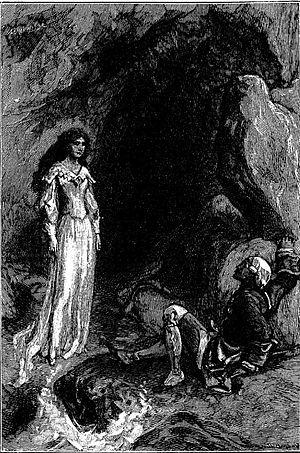
Illustration d'ouverture du conte La fée des Houles, collecté par Paul Sébillot, publié en 1883 dans les Contes de terre et de mer.
Les fées des houles sont des fées propres à la côte de la Manche qui s'étend de Cancale à Tréveneuc en Haute-Bretagne, aux Îles Anglo-Normandes, et connues par quelques fragments de récits dans le Cotentin. Elles vivraient dans les grottes et cavernes côtières nommées houles. Réputées magnifiques, immortelles et très puissantes, elles sont sensibles au sel. Plutôt bienveillantes, les fées des houles décrites par les récits locaux vivent en communauté, s'occupent à leur lessive, à cuire leur pain ou à garder leur troupeau, se marient avec des féetauds et sont servies par des lutins guerriers nommés les Fions. Elles viennent en aide de multiples façons aux humains qui le leur demandent, fournissant de la nourriture et des objets enchantés, mais se fâchent si l'un d'eux leur manque de respect ou acquiert le pouvoir de voir leurs déguisements sans leur accord.
Les Jetins sont de petites créatures imaginaires de Bretagne, surtout mentionnées par Paul Sébillot le long du littoral de l'Ille-et-Vilaine et sur l'île de Guernesey. Par rapport aux lutins du même type, ils sont caractérisés par leur grande force permettant de jeter d'énormes rochers sur une très longue distance, et par leur habitat, essentiellement dans les rochers et les grottes du rivage. Ils ont aussi l'habitude, très crainte des humains, d'enlever de beaux bébés pour y substituer leurs changelins vieillots. Pierre Dubois donne de nombreux détails sur l'apparence des Jetins dans La Grande Encyclopédie des lutins.
Les Fions sont des créatures du petit peuple surtout mentionnées dans le folklore maritime de la Haute-Bretagne, de type lutin. Ils sont peut-être d'origine anglaise. L'essentiel des récits à leur sujet provient des collectes de Paul Sébillot, à la fin du XIXᵉ siècle. Caractérisés par leur habitat dans les rochers et les grottes du rivage nord de la Bretagne, les Fions mènent une vie militaire en communauté avec les fées des houles, dont ils sont les serviteurs. Organisés en bataillons, ils guerroieraient sur un navire en or. D'après les contes, ils possèdent du bétail qu'ils font paître et donnent parfois des objets enchantés ou de la nourriture aux humains. Pierre Dubois et Joann Sfar font intervenir un Fion dans la série de bande dessinée Petrus Barbygère, en 1996 et 1997.